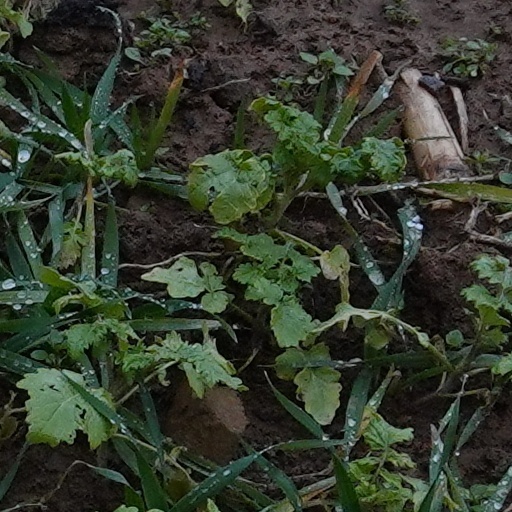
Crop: wheat